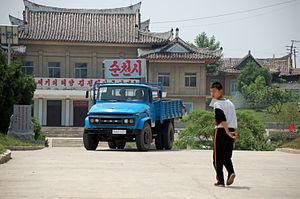
Kangso est le chef-lieu d'un arrondissement nord-coréen de la province du Pyongan du Sud situé non loin de la mer Jaune. Son nom signifie l'ouest du fleuve en analogie avec sa position par rapport au Taedong.